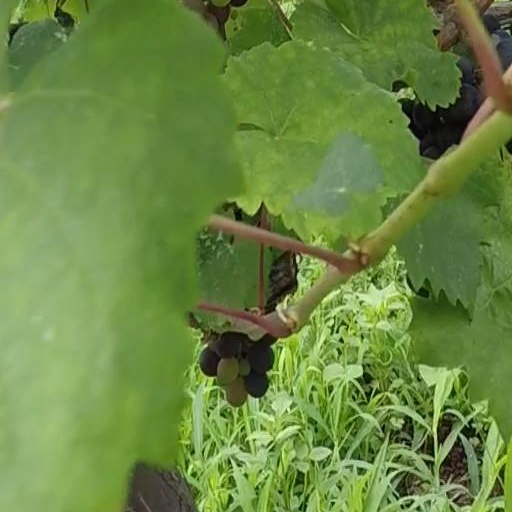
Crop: grape